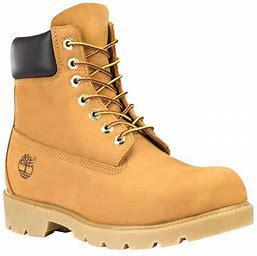
Brand: Timberland
Model: 6 Inch